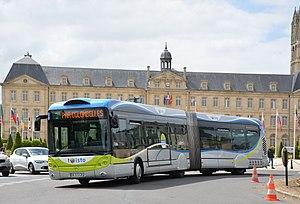
Irisbus Crealis 18 n°385 sur la ligne 3 du réseau TWISTO devant l'Hôtel de Ville de Caen.
Twisto est le réseau de transport collectif desservant les communes dans le périmètre de la communauté urbaine Caen la Mer. Il est exploité par les entreprises Keolis Caen et Keolis Calvados dans le cadre d'une délégation de service public.
La liste des lignes de bus de Caen recense l'ensemble des lignes de bus formant le réseau Twisto, placé sous l'autorité de la communauté urbaine Caen la Mer.